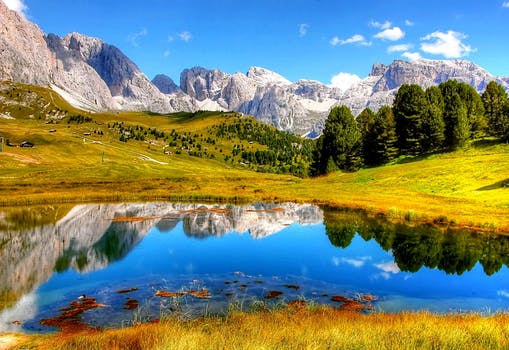
Label: No Watermark